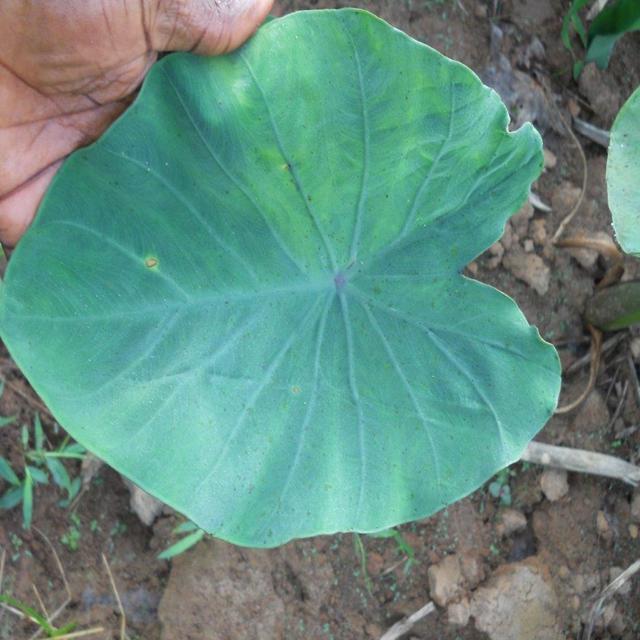
Label: Healthy